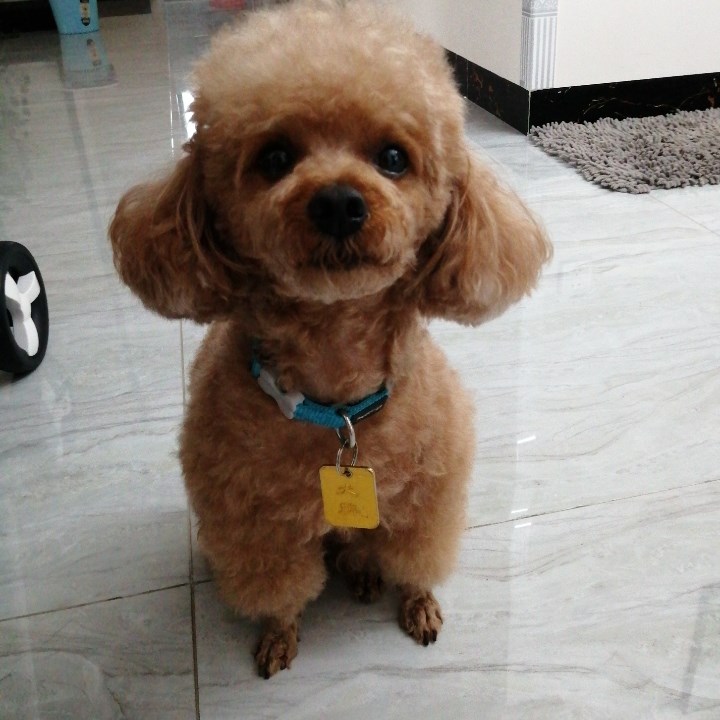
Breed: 7449-n000128-teddy